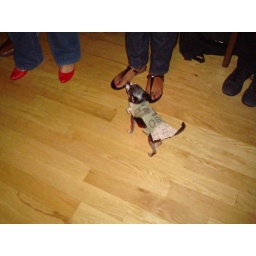
Chloe in AuH2Obama dog dress